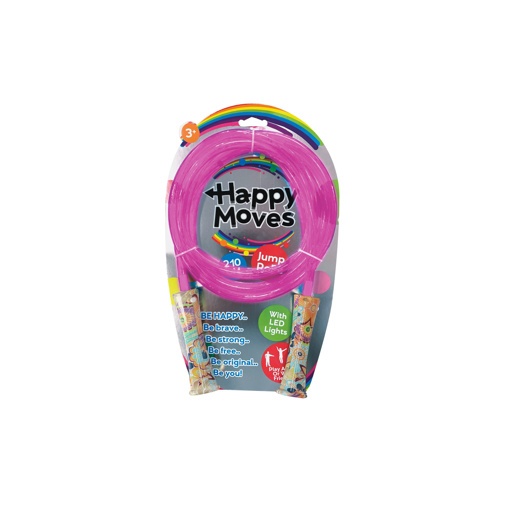
Happy Moves springtouw met led-lichtjes 210 cm
Brand: Happy Moves
Category: Toys & Games > Toys > Sports Toys > Fitness Toys > Jump Ropes